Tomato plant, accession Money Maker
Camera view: vertical (180 deg); turntable rotation: 180 degrees
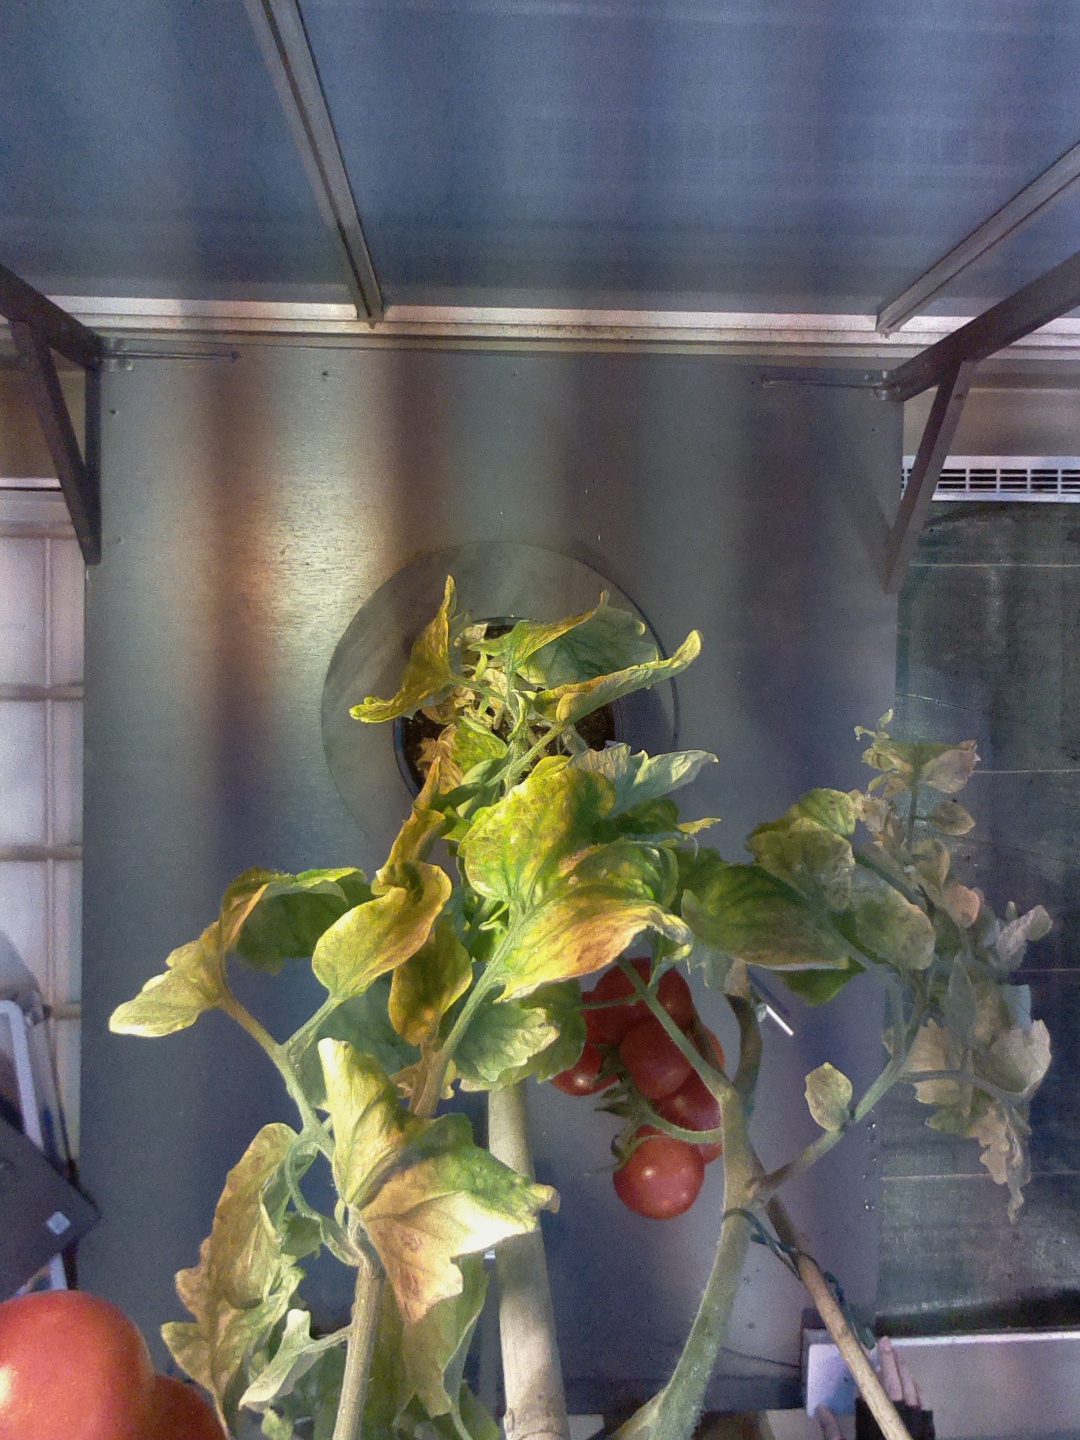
BBCH growth stage 89: 90%-100% of fruits show typical fully ripe color